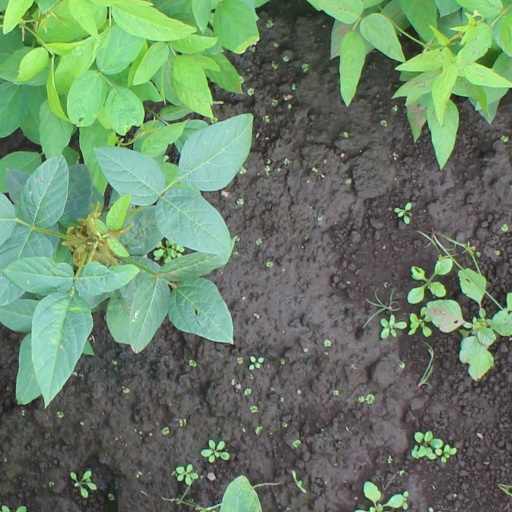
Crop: soybean